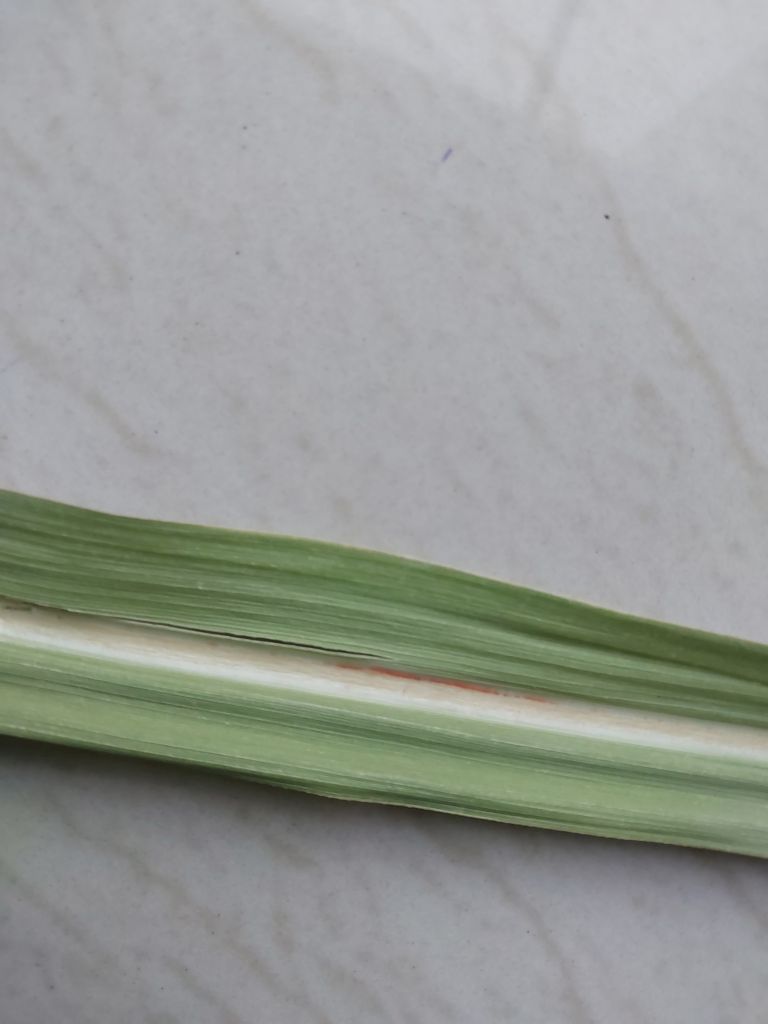
Label: Brown Spot